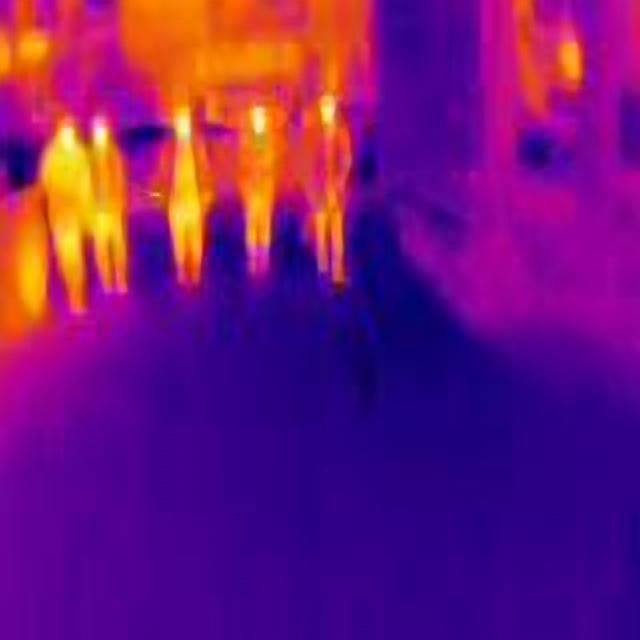
Detected objects:
label: person
label: person
label: person
label: person
label: person